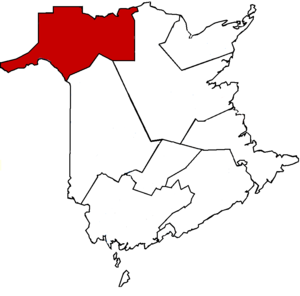
Madawaska—Restigouche est une circonscription électorale fédérale canadienne dans la